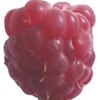
Label: raspberry